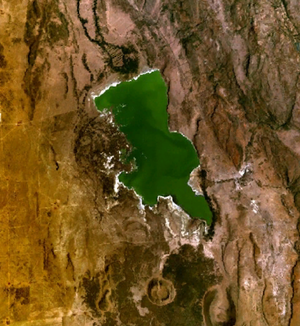
Le lac Elmenteita est un lac salé, situé dans la vallée du grand rift. Sa superficie est de 18 km². Le lac est situé à 120 km au nord-ouest de Nairobi, au Kenya.